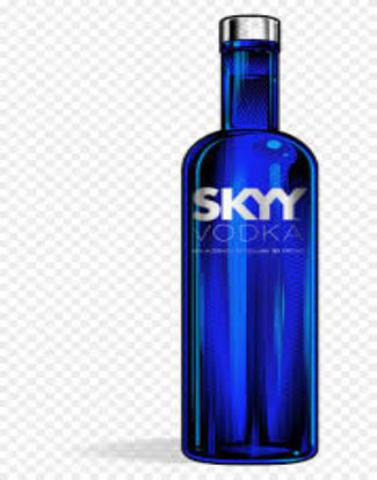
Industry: Food